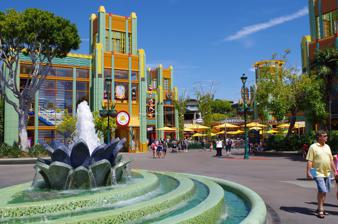
Building: Downtown Disney
Country: United States of America
Year built: 2001
Shopping complex in Anaheim, California For the Walt Disney World shopping complex previously known as Downtown Disney, see Disney Springs . Downtown Disney Downtown Disney in 2025 Location Anaheim, California , U.S. Coordinates 33°48′33″N 117°55′26″W / 33.809052°N 117.924027°W / 33.809052; -117.924027 Opening date January 12, 2001 ; 24 years ago ( January 12, 2001 ) Management Disneyland Resort Owner Disney Experiences ( The Walt Disney Company ) Architect Elkus Manfredi Architects Website disneyland .disney .go .com /downtown-disney Disneyland Resort Theme parks Disneyland Disney California Adventure Hotels Disneyland Hotel Disney's Grand Californian Hotel & Spa Pixar Place Hotel Other attractions Downtown Disney Napa Rose Trader Sam's Enchanted Tiki Bar World of Disney Disneyland Monorail v t e Downtown Disney (officially the Downtown Disney District ) is a lifestyle center located at the Disneyland Resort in Anaheim, California , United States. It opened on January 12, 2001; a component of the Disneyland Resort expansion project alongside the Disney California Adventure theme park and Disney's Grand Californian Hotel & Spa . Location and history Downtown Disney connects the two Disneyland Resort theme parks with its three resort hotels, running from the western side of the property's Esplanade to the Disneyland Hotel . West Street, which bordered Disneyland's western side, was rechristened Disneyland Drive and lowered to accommodate a pedestrian bridge that connects much of Downtown Disney to the Disneyland Hotel and Pixar Place Hotel. A Disneyland Monorail System station sits adjacent to the pedestrian bridge. The area has featured several shops and restaurants, ranging from popular retail brands to many Disney-operated shops including a World of Disney store running beneath much of the Grand California Hotel. Downtown Disney has featured as many as 30 shops, but there have been changes due to announcements in late 2017. In July 2019, parking for Downtown Disney was relocated to south of Disney's Paradise Pier Hotel (known today as Pixar Place Hotel ) at the Simba parking lot. In addition, a pedestrian bridge linking the Pixar Pals and Mickey and Friends parking structures to the shopping district was opened on September 13, 2019. Canceled Fourth Hotel and subsequent activities Din Tai Fung restaurant Parkside Market In 2017, plans were announced for a fourth resort hotel at the property. Situated in front of the Disneyland Hotel, the new hotel would displace much of the westernmost portion of Downtown Disney and would have featured 700 rooms. The cost of construction for the hotel would have been offset by up to $267 million in tax rebates over 20 years, allowing the resort to keep a percentage of the transient occupancy tax levied on Anaheim hotels. In Summer of 2018, several large Downtown Disney tenants closed in preparation for the new hotel's construction – an AMC Theatres cinema, Rainforest Cafe and ESPN Zone restaurants, and smaller tenants including Earl of Sandwich and a Starbucks location. Weeks after the closures took place, growing tensions between Disney and the City of Anaheim over the subsidy and the hotel's location led to the project being put on hold. Days after the announcement that the project was postponed, Disneyland requested that the tax subsidies be rescinded. The Anaheim City Council voted to rescind the tax subsidies days later. After weeks of inactivity at the hotel's proposed site, Disney announced in October 2018 that the fourth hotel project had been canceled. In October 2018, Earl of Sandwich and Starbucks reopened. After several years of vacancy, Disney announced that the former Rainforest Café location would become Star Wars Trading Post, a retail location selling Star Wars: Galaxy's Edge merchandise, which opened on February 19, 2021. Today, the former ESPN Zone building remains vacant. On March 14, 2020, the Disneyland Resort, including Downtown Disney, temporarily closed due to the COVID-19 pandemic . Downtown Disney remained closed until July 9, 2020. The district reopened with enhanced safety measures, including mandatory face masks, reduced capacity and temperature screening upon arrival. These measures were lifted on June 15, 2021, following California's reopening. From November 19, 2020, to March 14, 2021, the resort expanded the district temporarily into Buena Vista Street at Disney California Adventure. In November 2021, Disney announced a reimagining of the West Side of Downtown Disney with new shopping, dining, and entertainment experiences. Construction began with the demolishing of AMC Theatres, Starbucks, and Earl of Sandwich beginning in January 2022. On April 27, 2022, Din Tai Fung was announced to be the anchor for the expansion. The announcement also came with a reimagining of UVA Bar and Catal into separate restaurants named Centrico and Paseo, as well as a mid-century modern design for the district's new west end. In addition, Porto's Bakery is scheduled to open in 2025. References